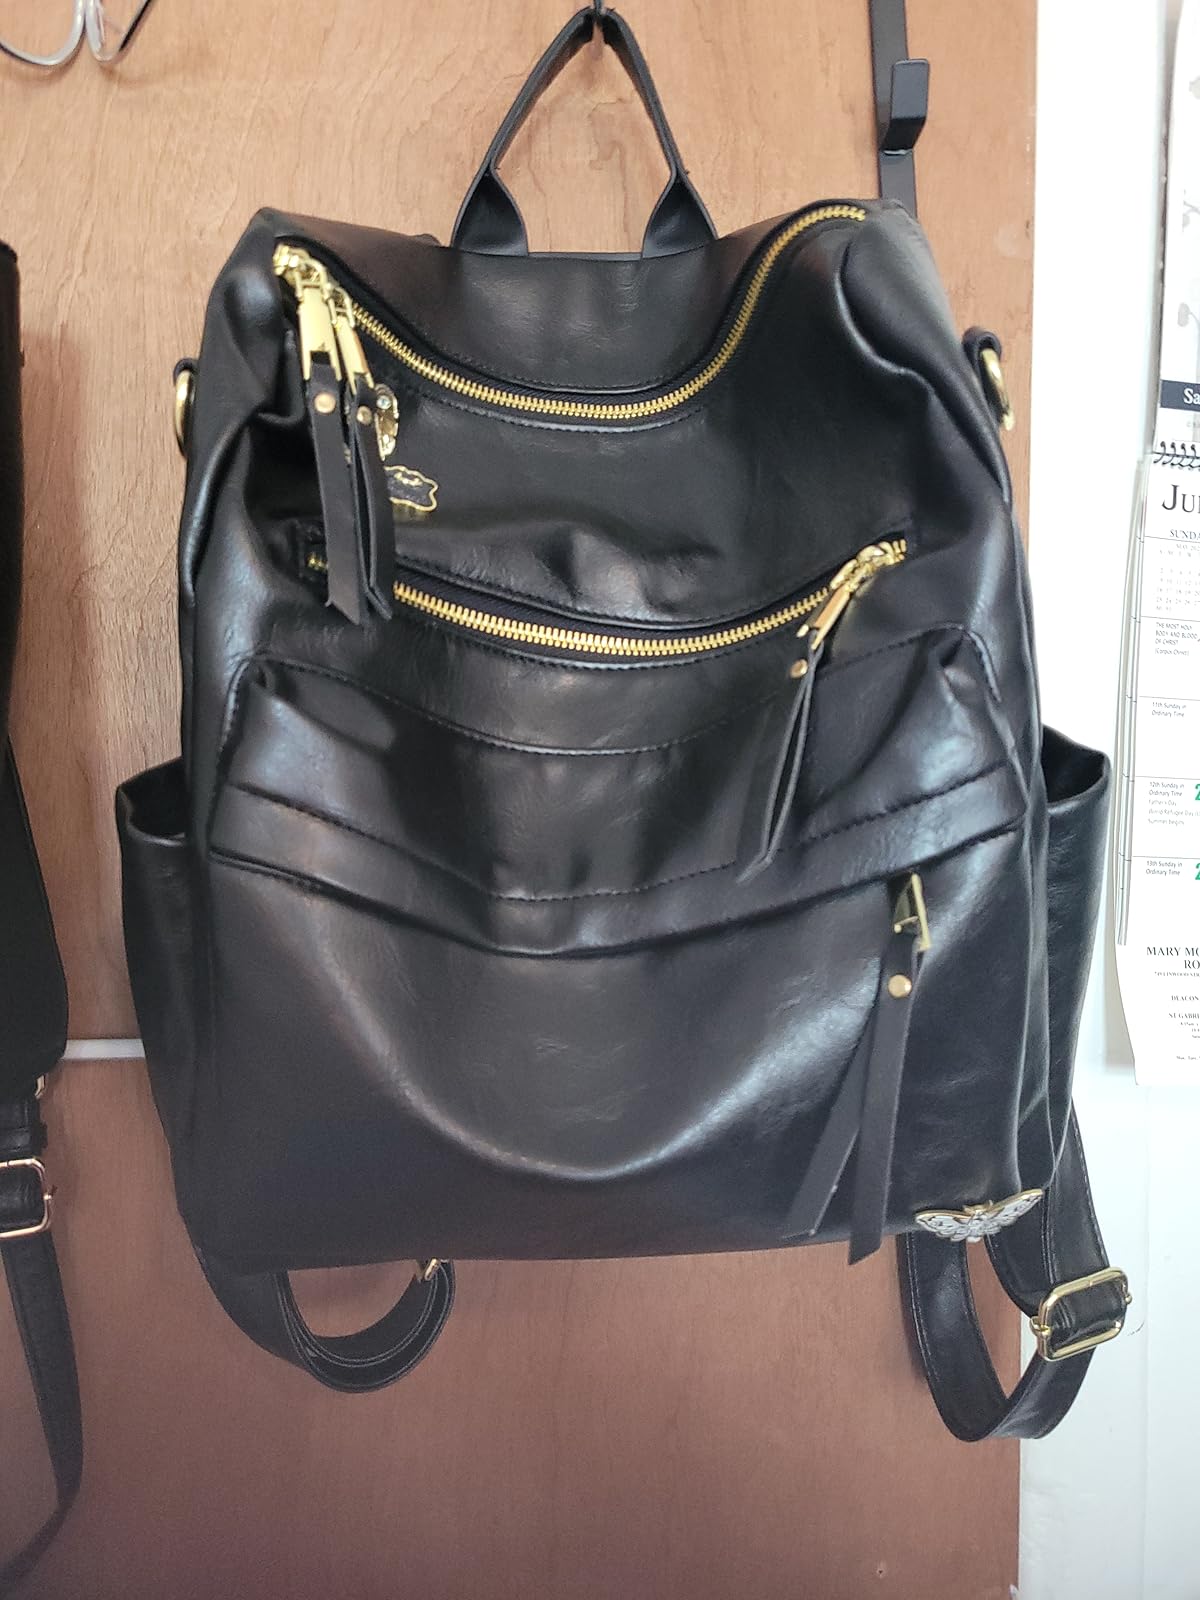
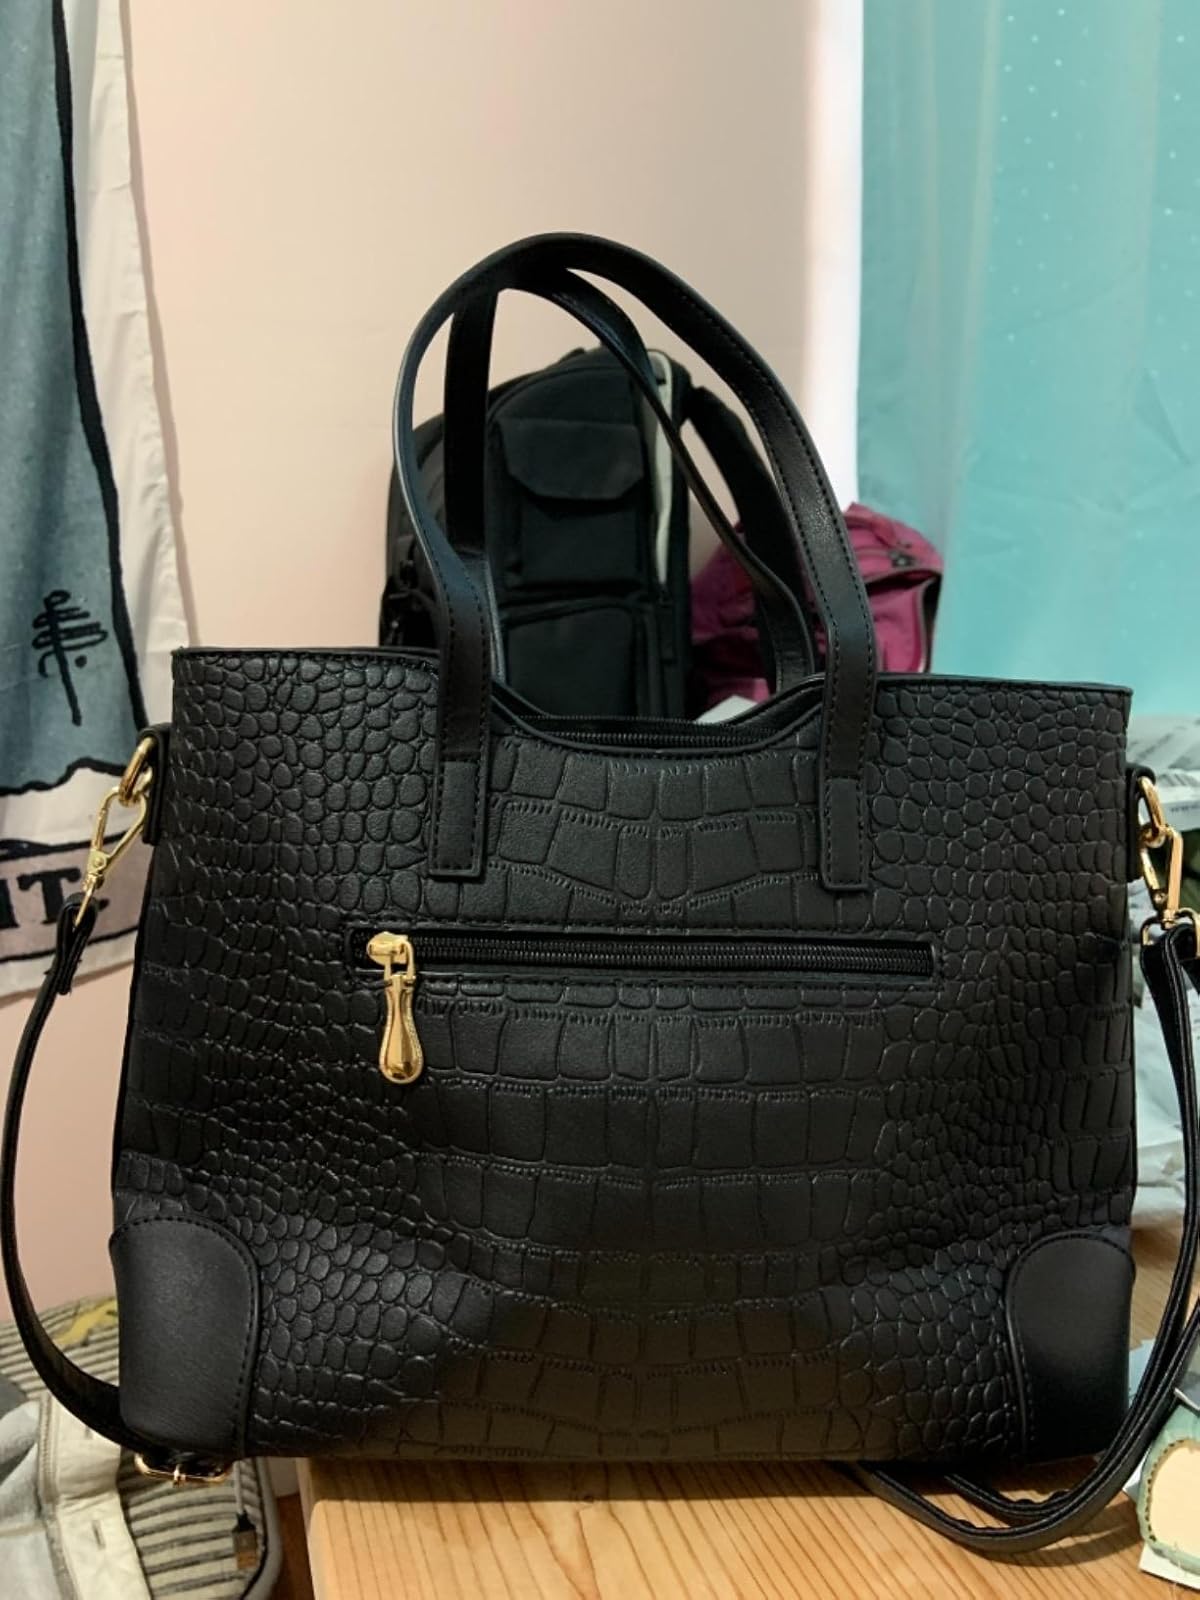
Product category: accessories_handbag
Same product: no